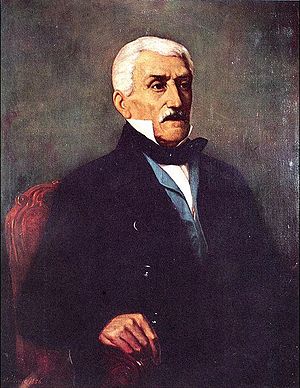
Perus præsidenter
José de San Martin, Perus 1. præsident
Perus præsident, officielt Republikkens præsident er Perus statsoverhoved. Præsidentens periode varer i fem år og kan ikke vælges for en anden periode.